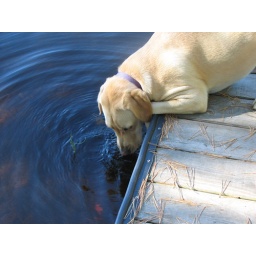
Best water bowl around